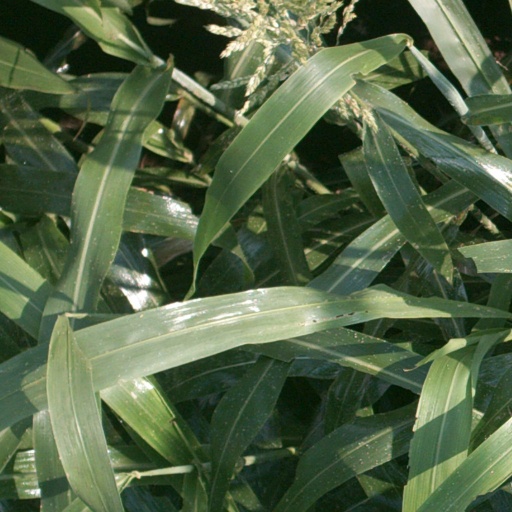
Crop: sorghum